Galileo (supercomputer)

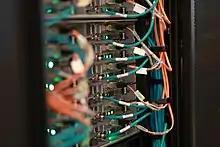
Wiring of Galileo supercomputer in Cineca

Galileo is a 1.1petaFLOPS supercomputer located at CINECA in Bologna, Italy.